University of Georgia (Tbilisi)

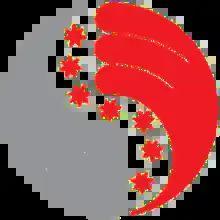
University of Georgia logo

The University of Georgia is a private university founded in Tbilisi, in the country of Georgia, in 2004.